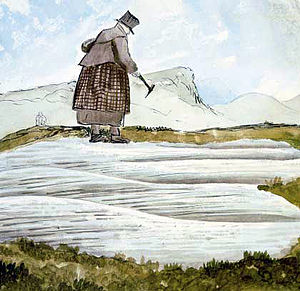
Mary Anning
Mary Anning på arbejde, skitse af Henry De la Beche
Mary Anning, var en britisk fossilsamler og palæontolog.